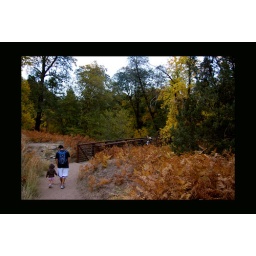
About to cross over the bridge